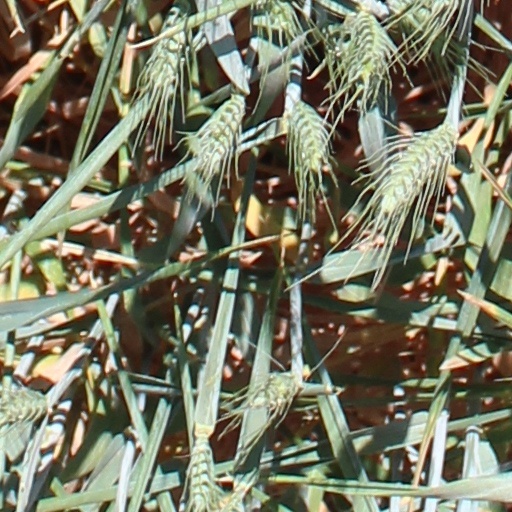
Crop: wheat